Soil matrix

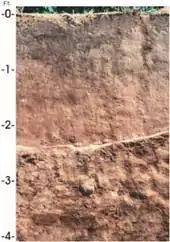
silica-sesquioxide

Sesquioxide clays are a product of heavy rainfall that has leached most of the silica from alumino-silica clay, leaving the less soluble oxides iron hematite (FeO), iron hydroxide (Fe(OH)), aluminium hydroxide gibbsite (Al(OH)), hydrated manganese birnessite (MnO), as can be observed in most lateritic weathering profiles of tropical soils. It takes hundreds of thousands of years of leaching to create sesquioxide clays. "Sesqui" is Latin for "one and one-half": there are three parts oxygen to two parts iron or aluminium; hence the ratio is one and one-half (not true for all). They are hydrated and act as either amorphous or crystalline. They are not sticky and do not swell, and soils high in them (e.g. lateritic soils) behave much like sand and can rapidly pass water. They are able to hold large quantities of phosphates, a sorptive process which can at least partly be inhibited in the presence of decomposed (humified) organic matter. Sesquioxides have low CEC but these variable-charge minerals are able to hold anions as well as cations. Such soils range from yellow to red in colour. Such clays tend to hold phosphorus so tightly that it is unavailable for absorption by plants.